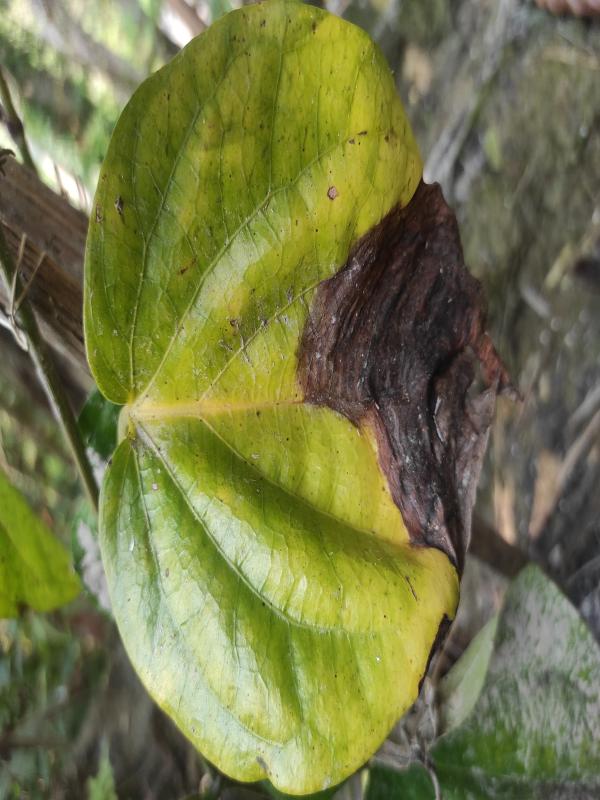
Label: Fungal_Brown_Spot_Disease